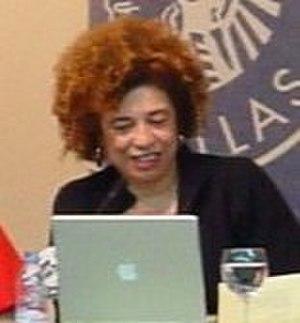
Cet article vise à dresser un panorama des oppositions à la politique étrangère des États-Unis.
Angela Yvonne Davis /ˈænd͡ʒələ iˈvɑn ˈdeɪvɪs/, née le 26 janvier 1944 à Birmingham en Alabama, est une militante des droits humains, professeur de philosophie et militante communiste de nationalité américaine.